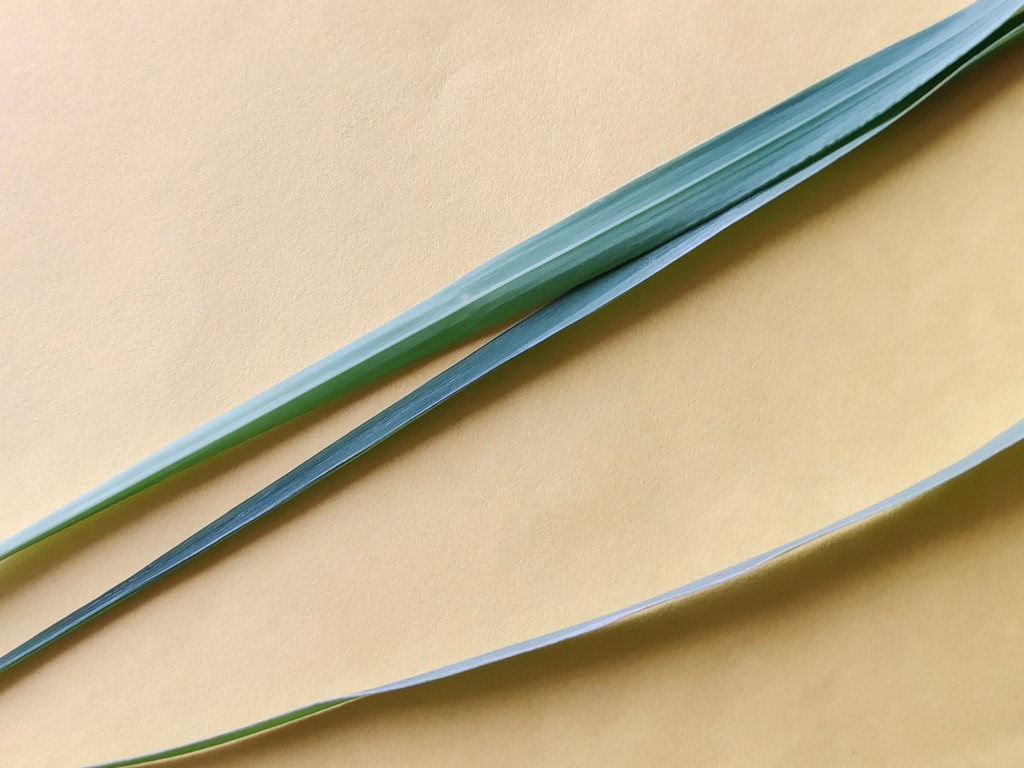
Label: Healthy